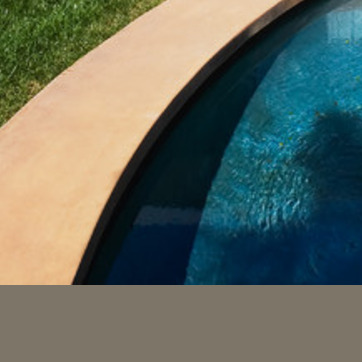
Material: water